Violeta Andrei

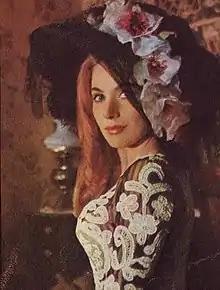

Andrei was born on 29 March 1941 in Brașov, Romania. After completing high school at the Școala Centrală National College in Bucharest, she graduated from the Caragiale National University of Theatre and Film in 1965. Her theater debut was at Teatrul Giulești (now the Odeon Theatre). She played in several roles at the Bulandra Theatre in Bucharest, until 1990.